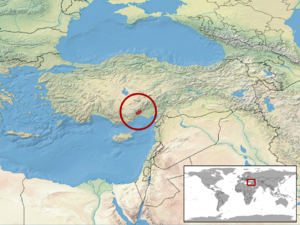
Montivipera bulgardaghica est une espèce de serpents de la famille des Viperidae.